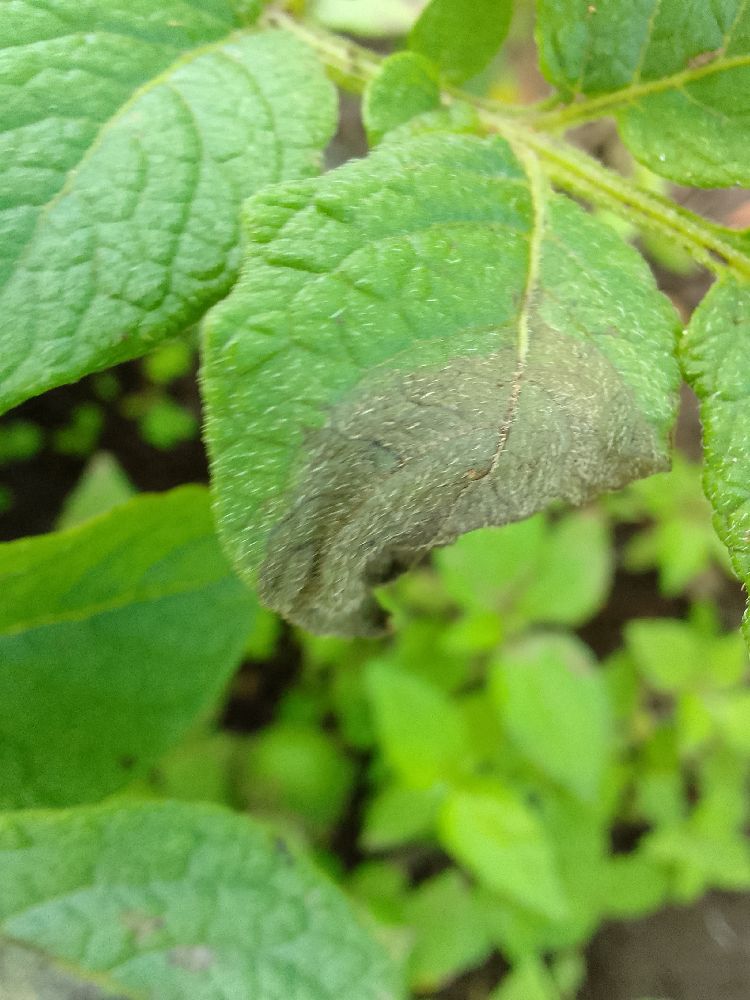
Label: Late blight